Franklin City Cemetery

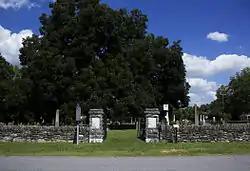

The Franklin City Cemetery in Franklin, Tennessee was listed on the National Register of Historic Places in 2012.